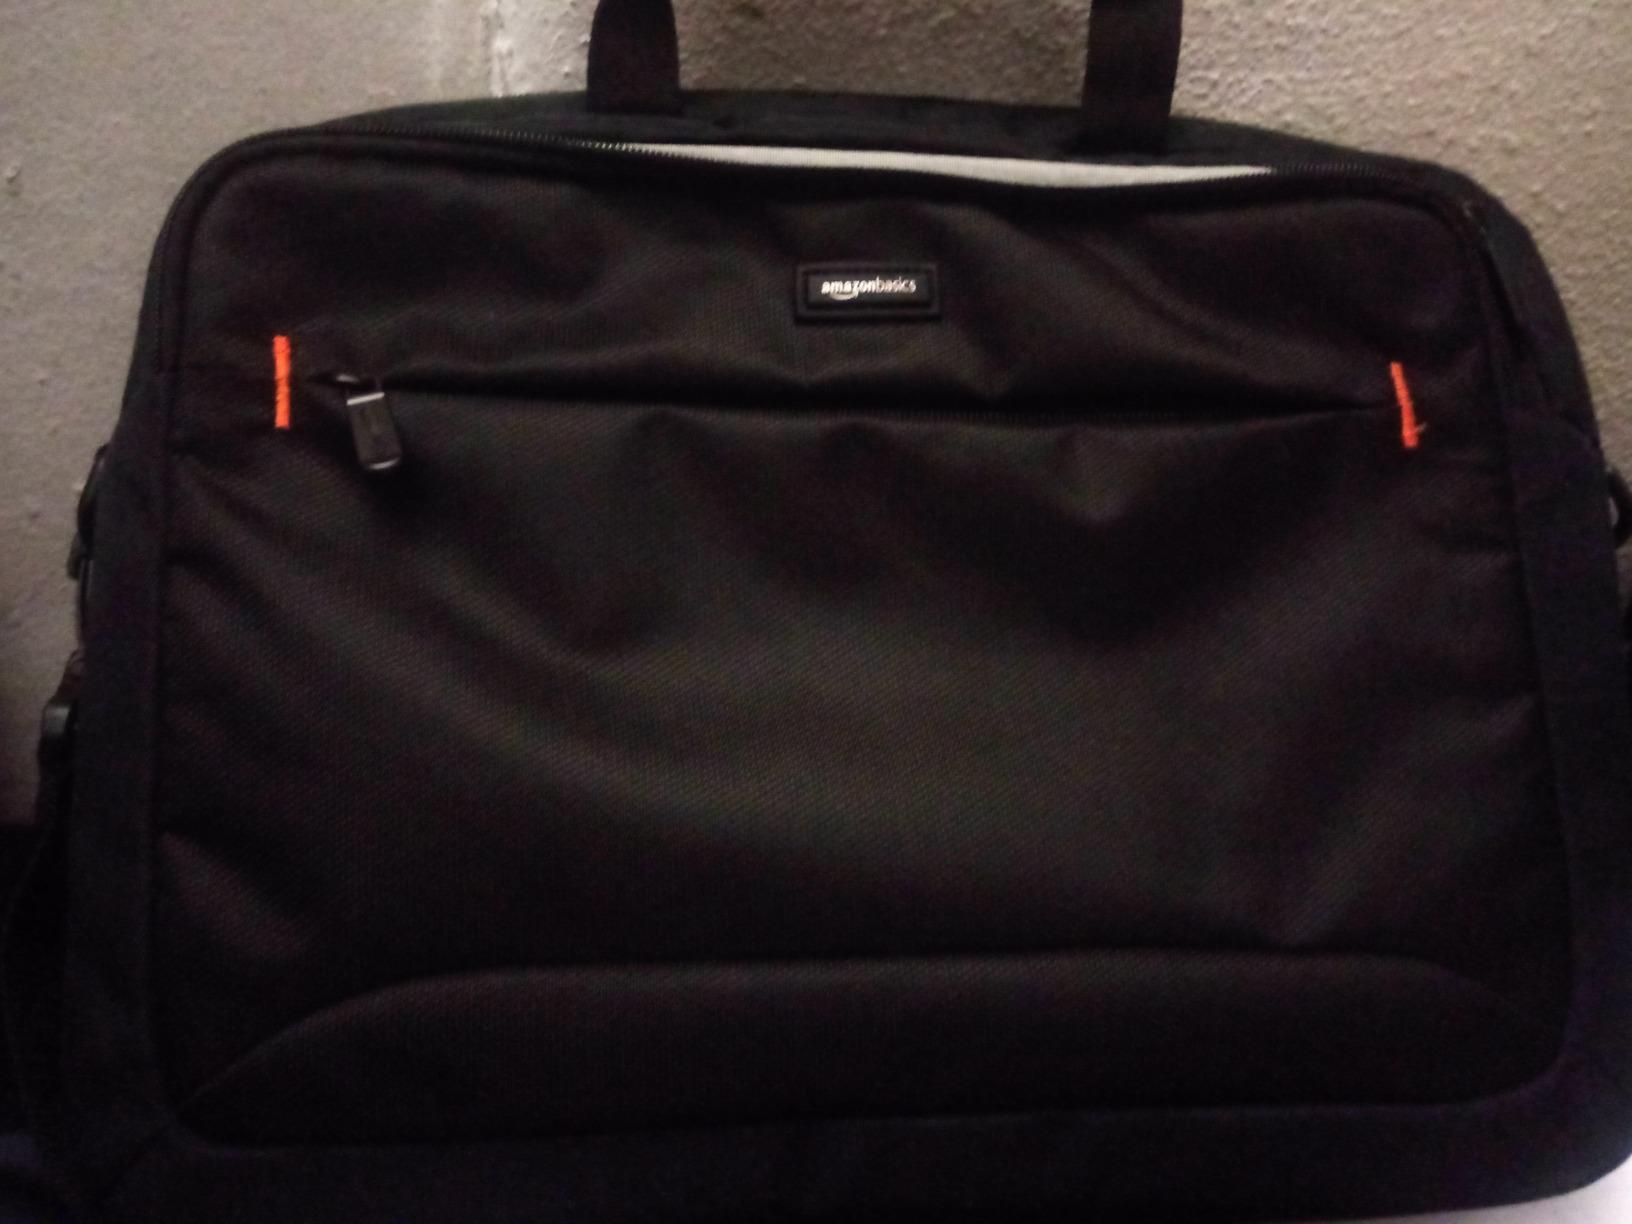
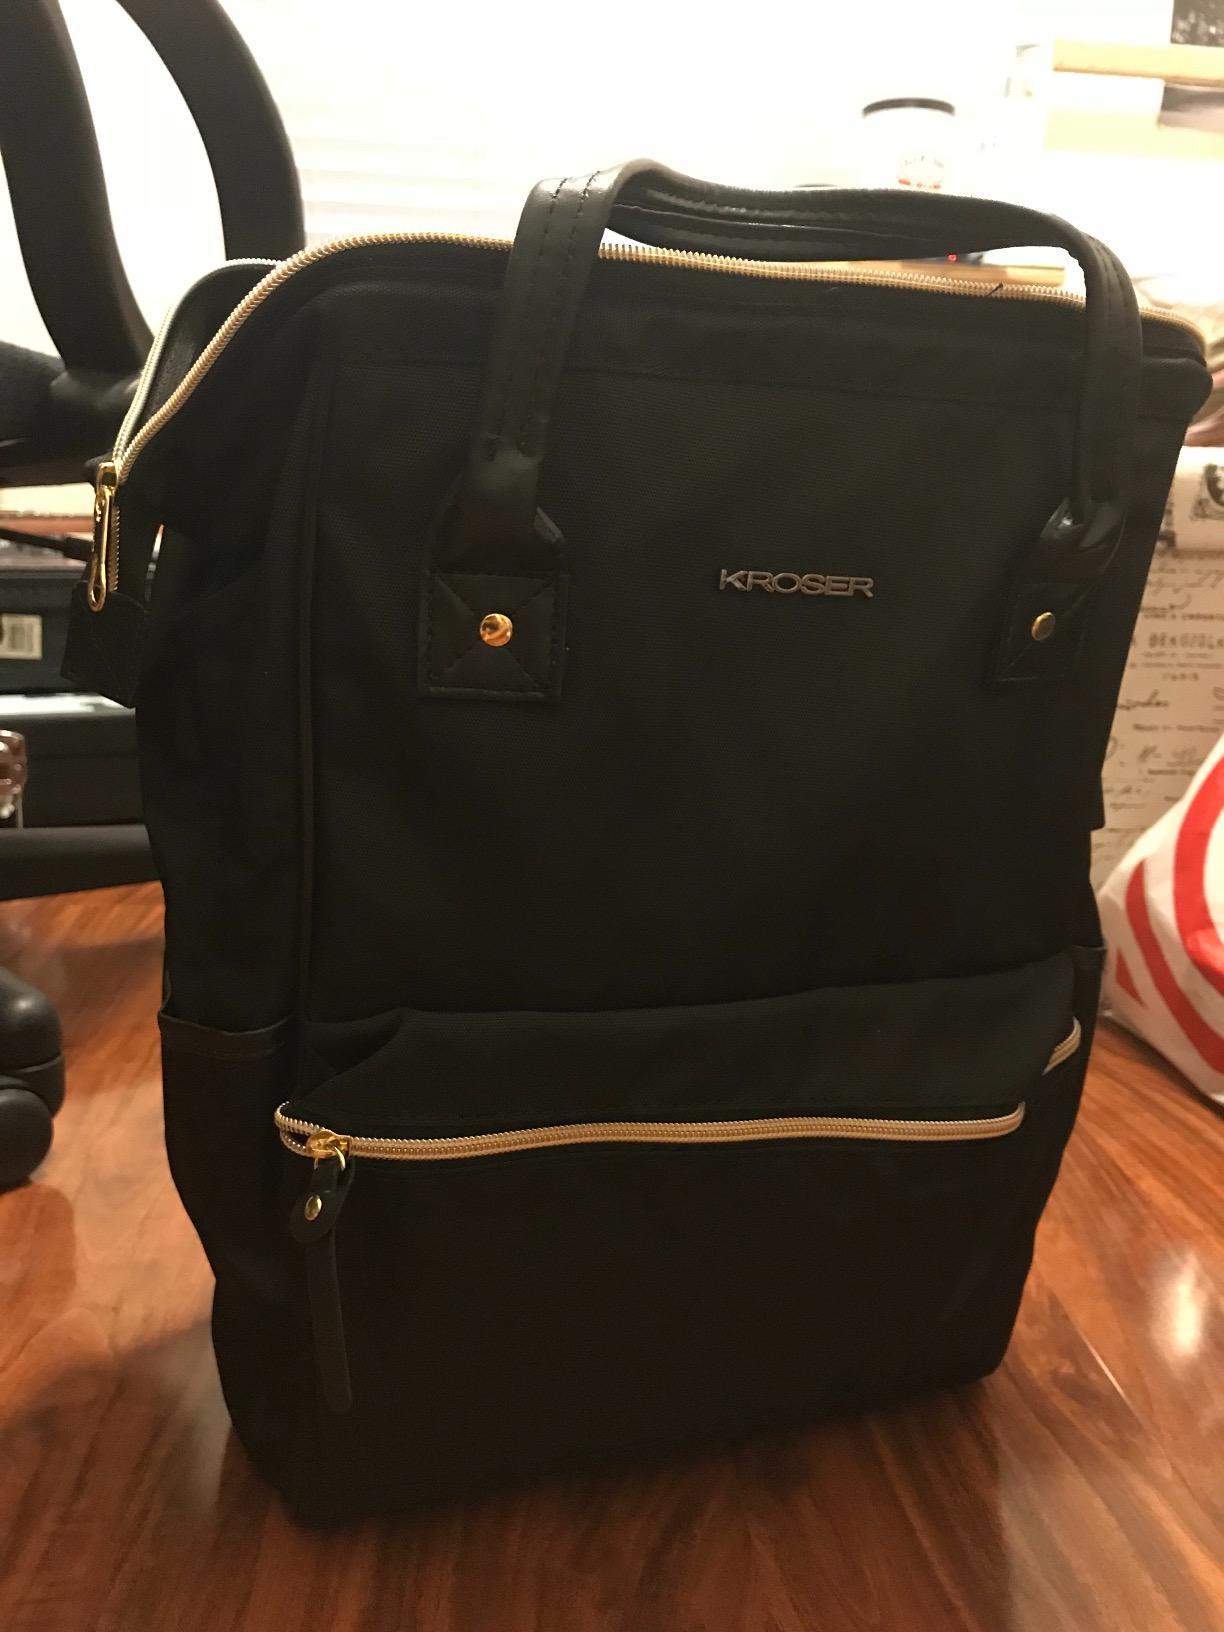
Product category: bag
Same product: no